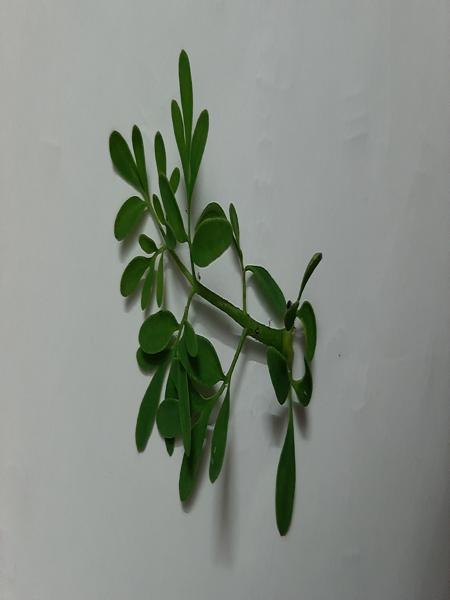
Plant: Common rue(naagdalli)